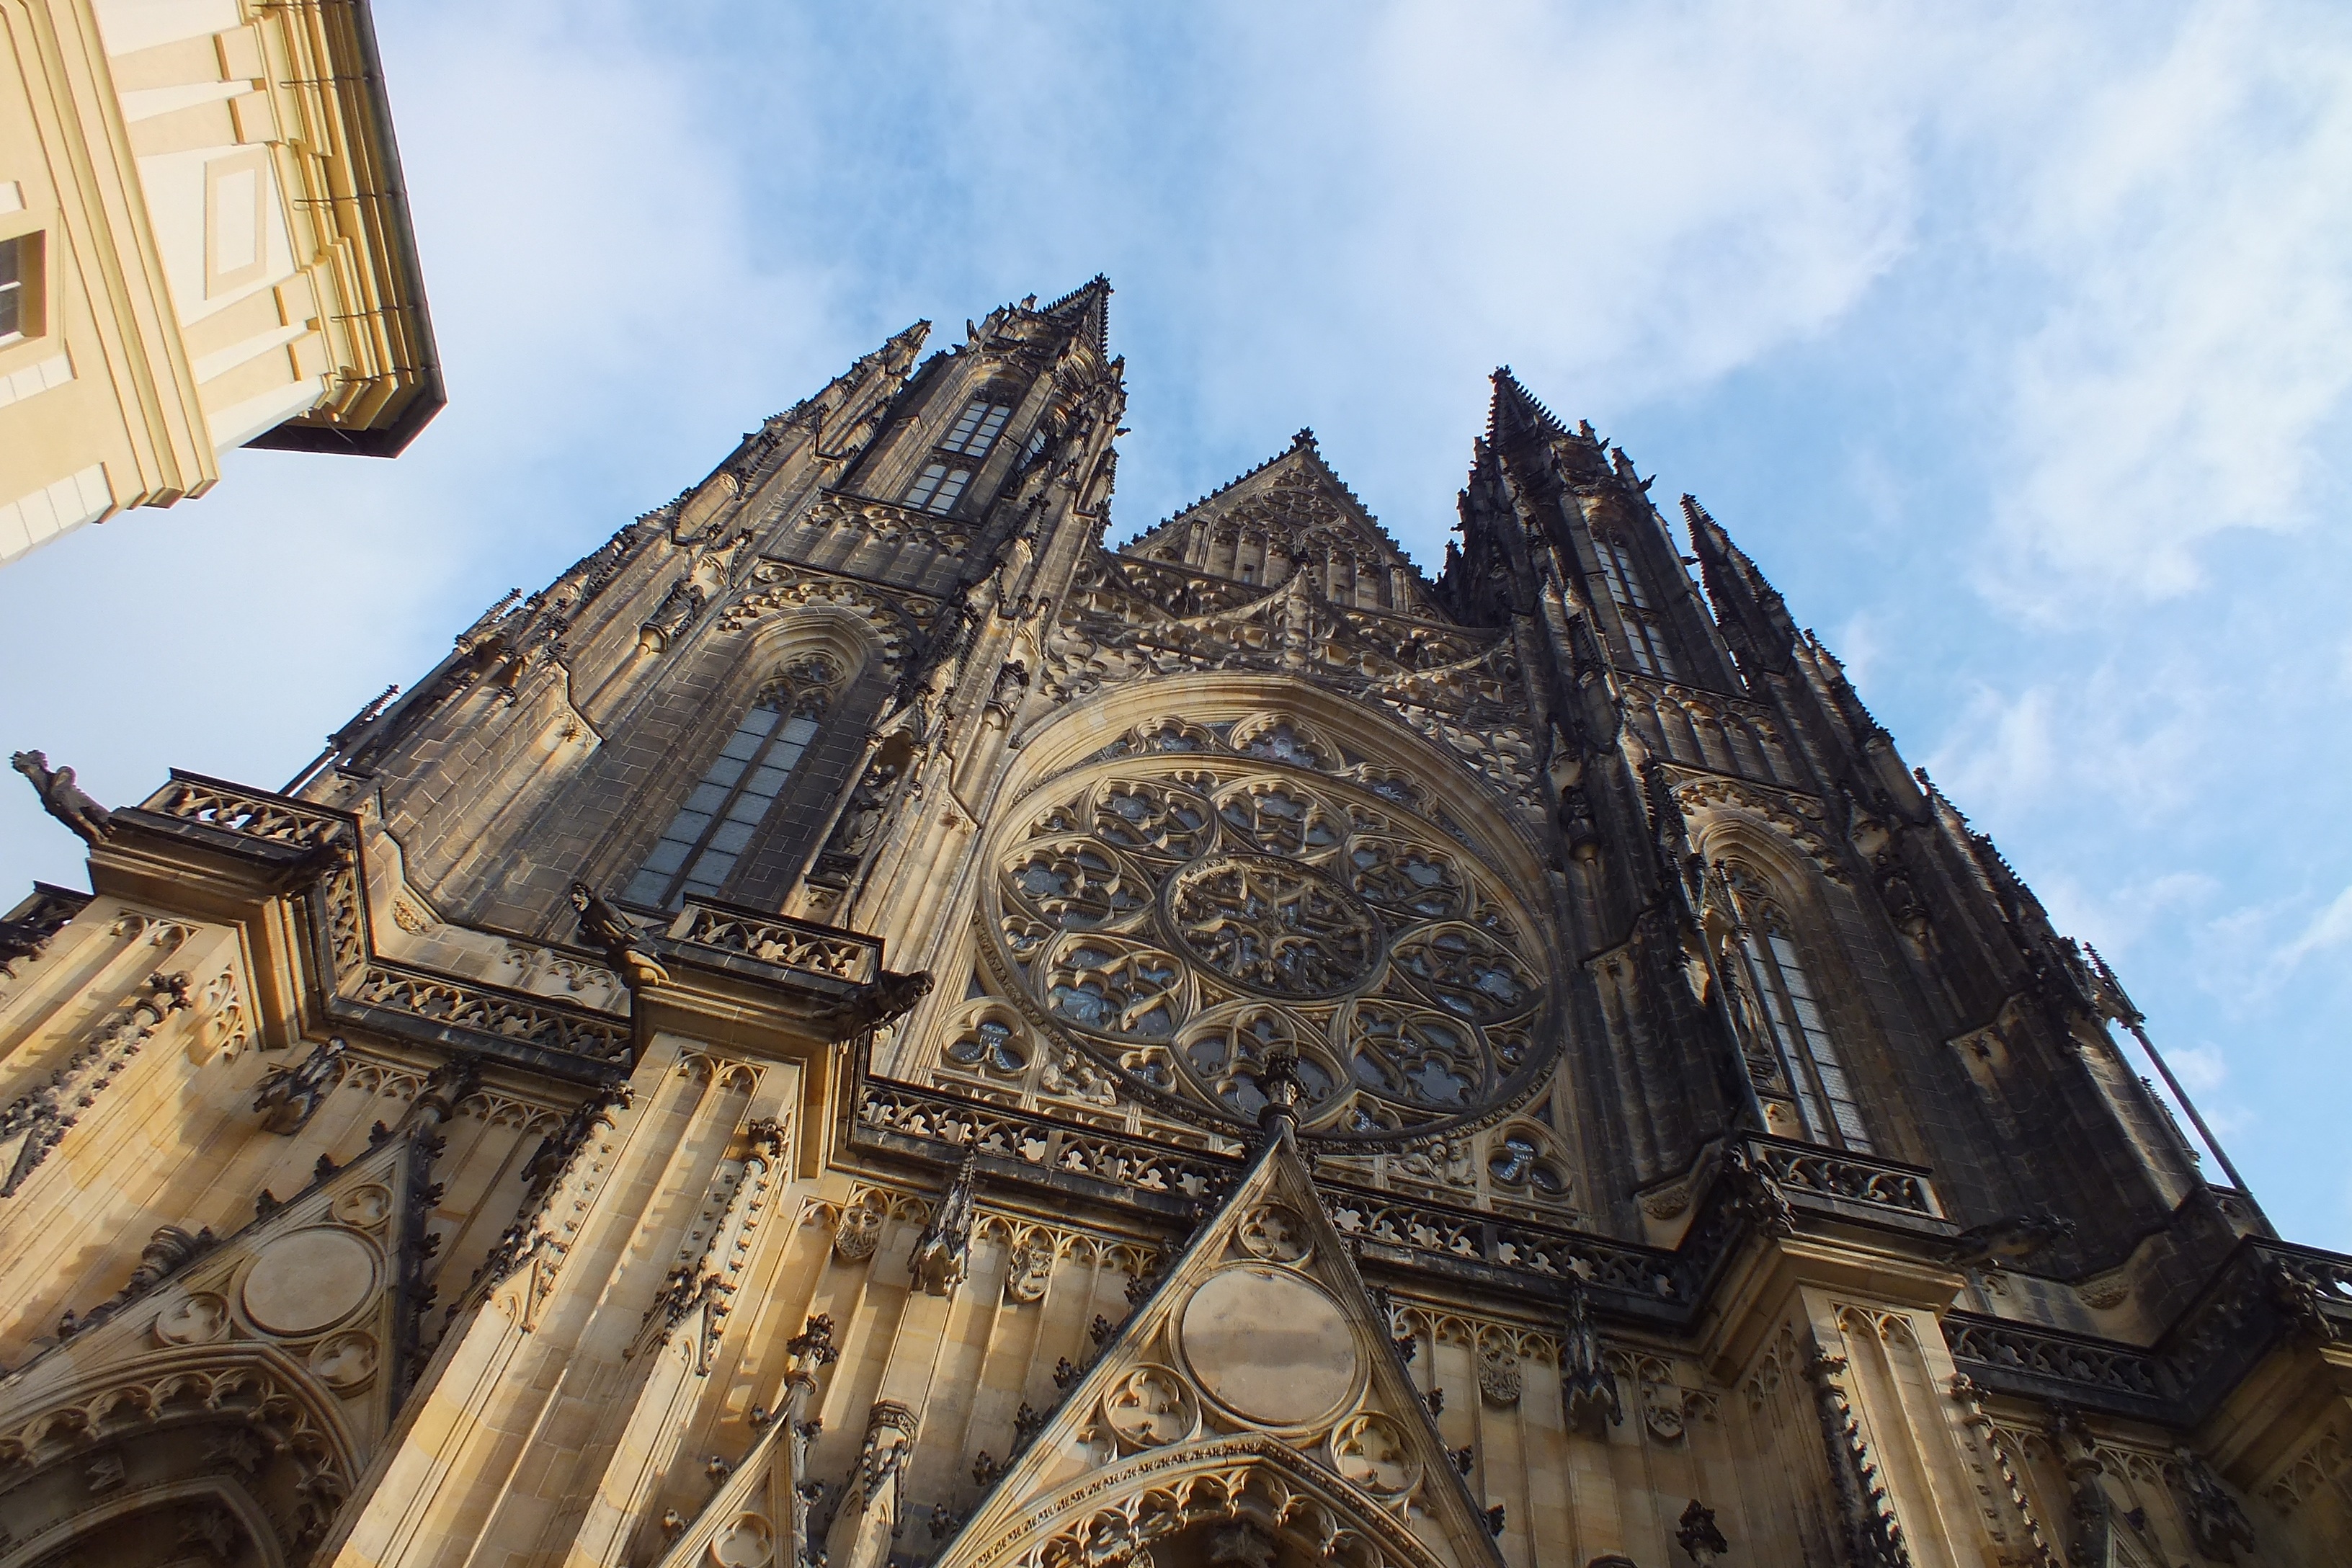
architecture, building, cityscape, landmark, facade, church, cathedral, prague, place of worship, spire, basilica, dom, st vitus cathedral, gothic architecture, historic site, ancient history